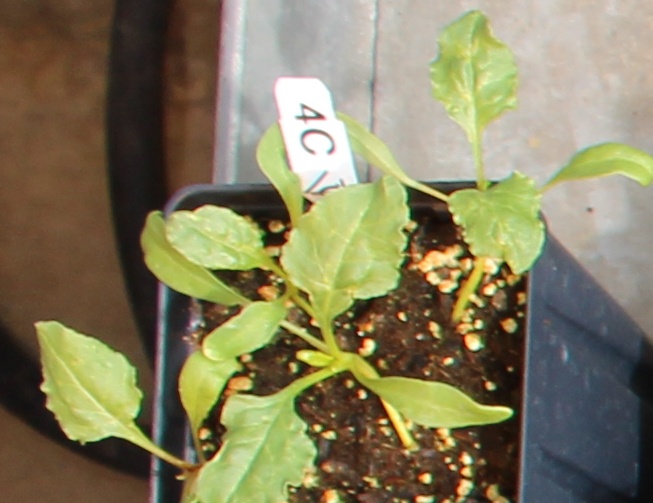
Label: Sugar beet